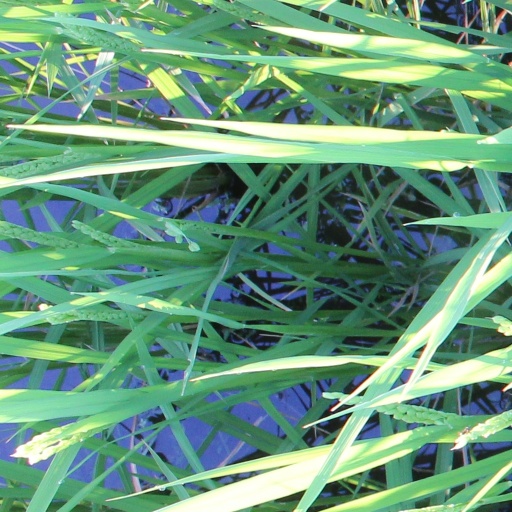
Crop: rice